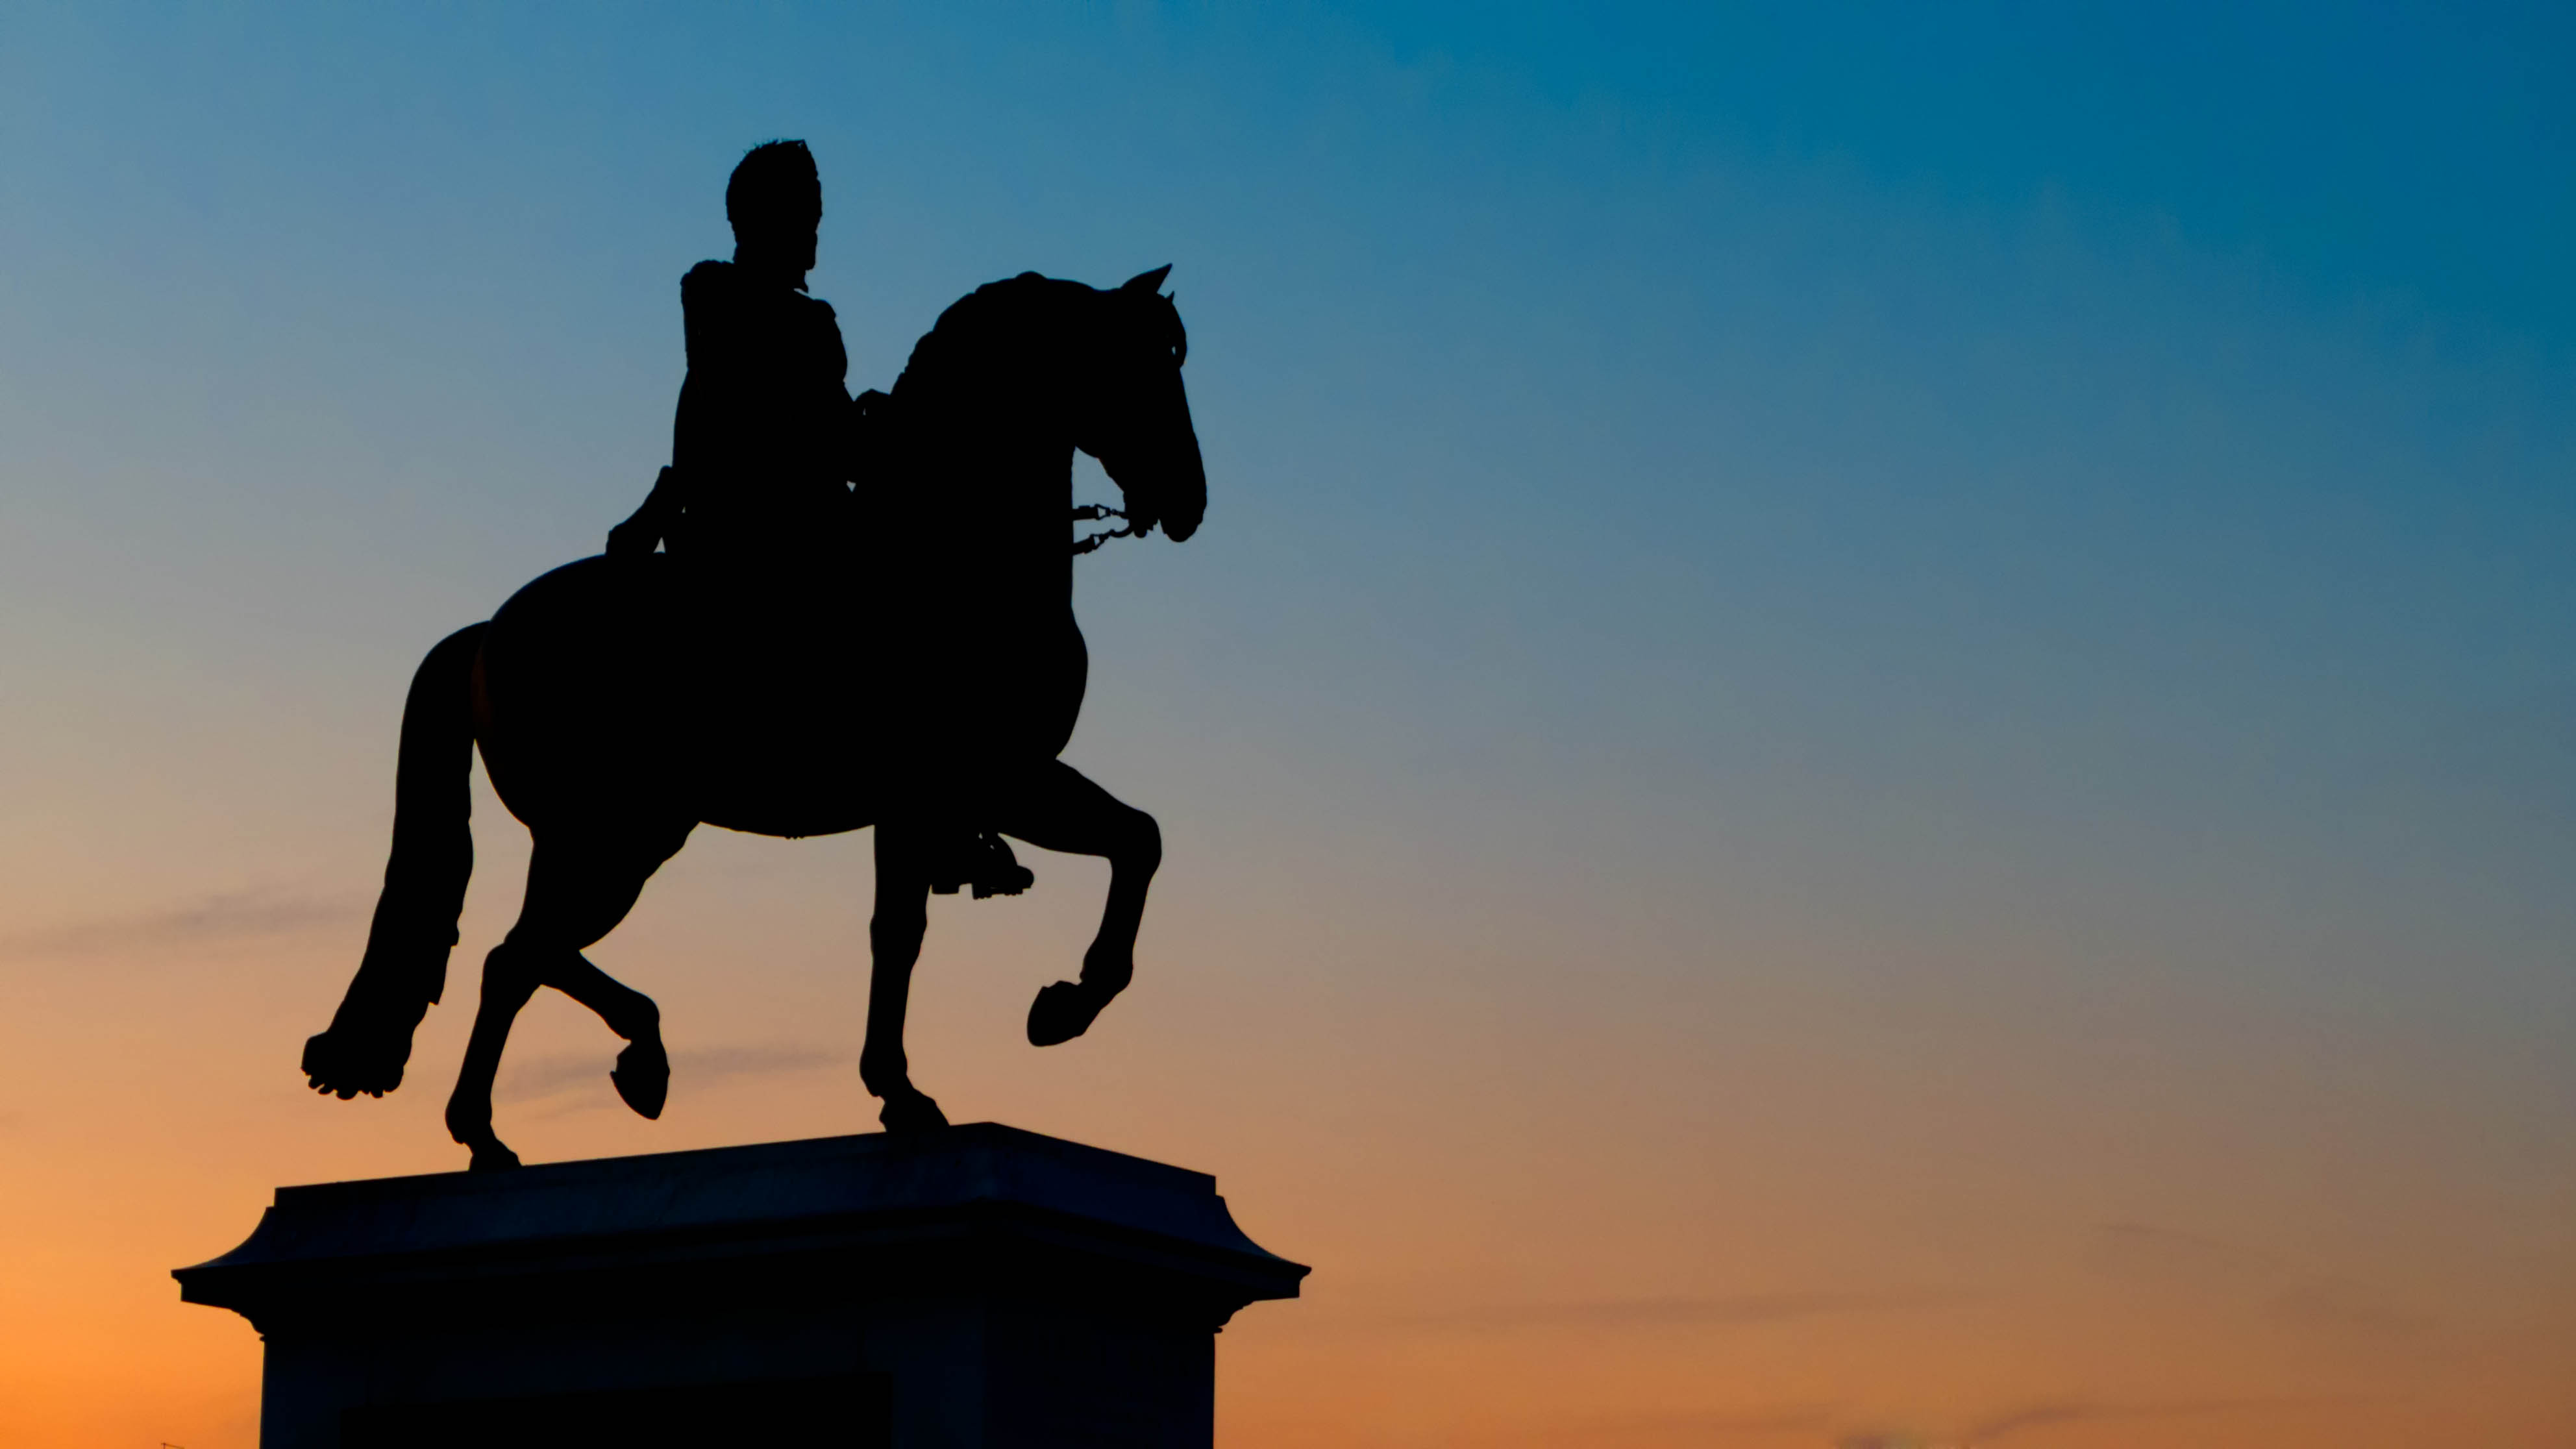
horse, sky, statue, silhouette, stallion, monument, rein, recreation, mare, horse trainer, bridle, evening